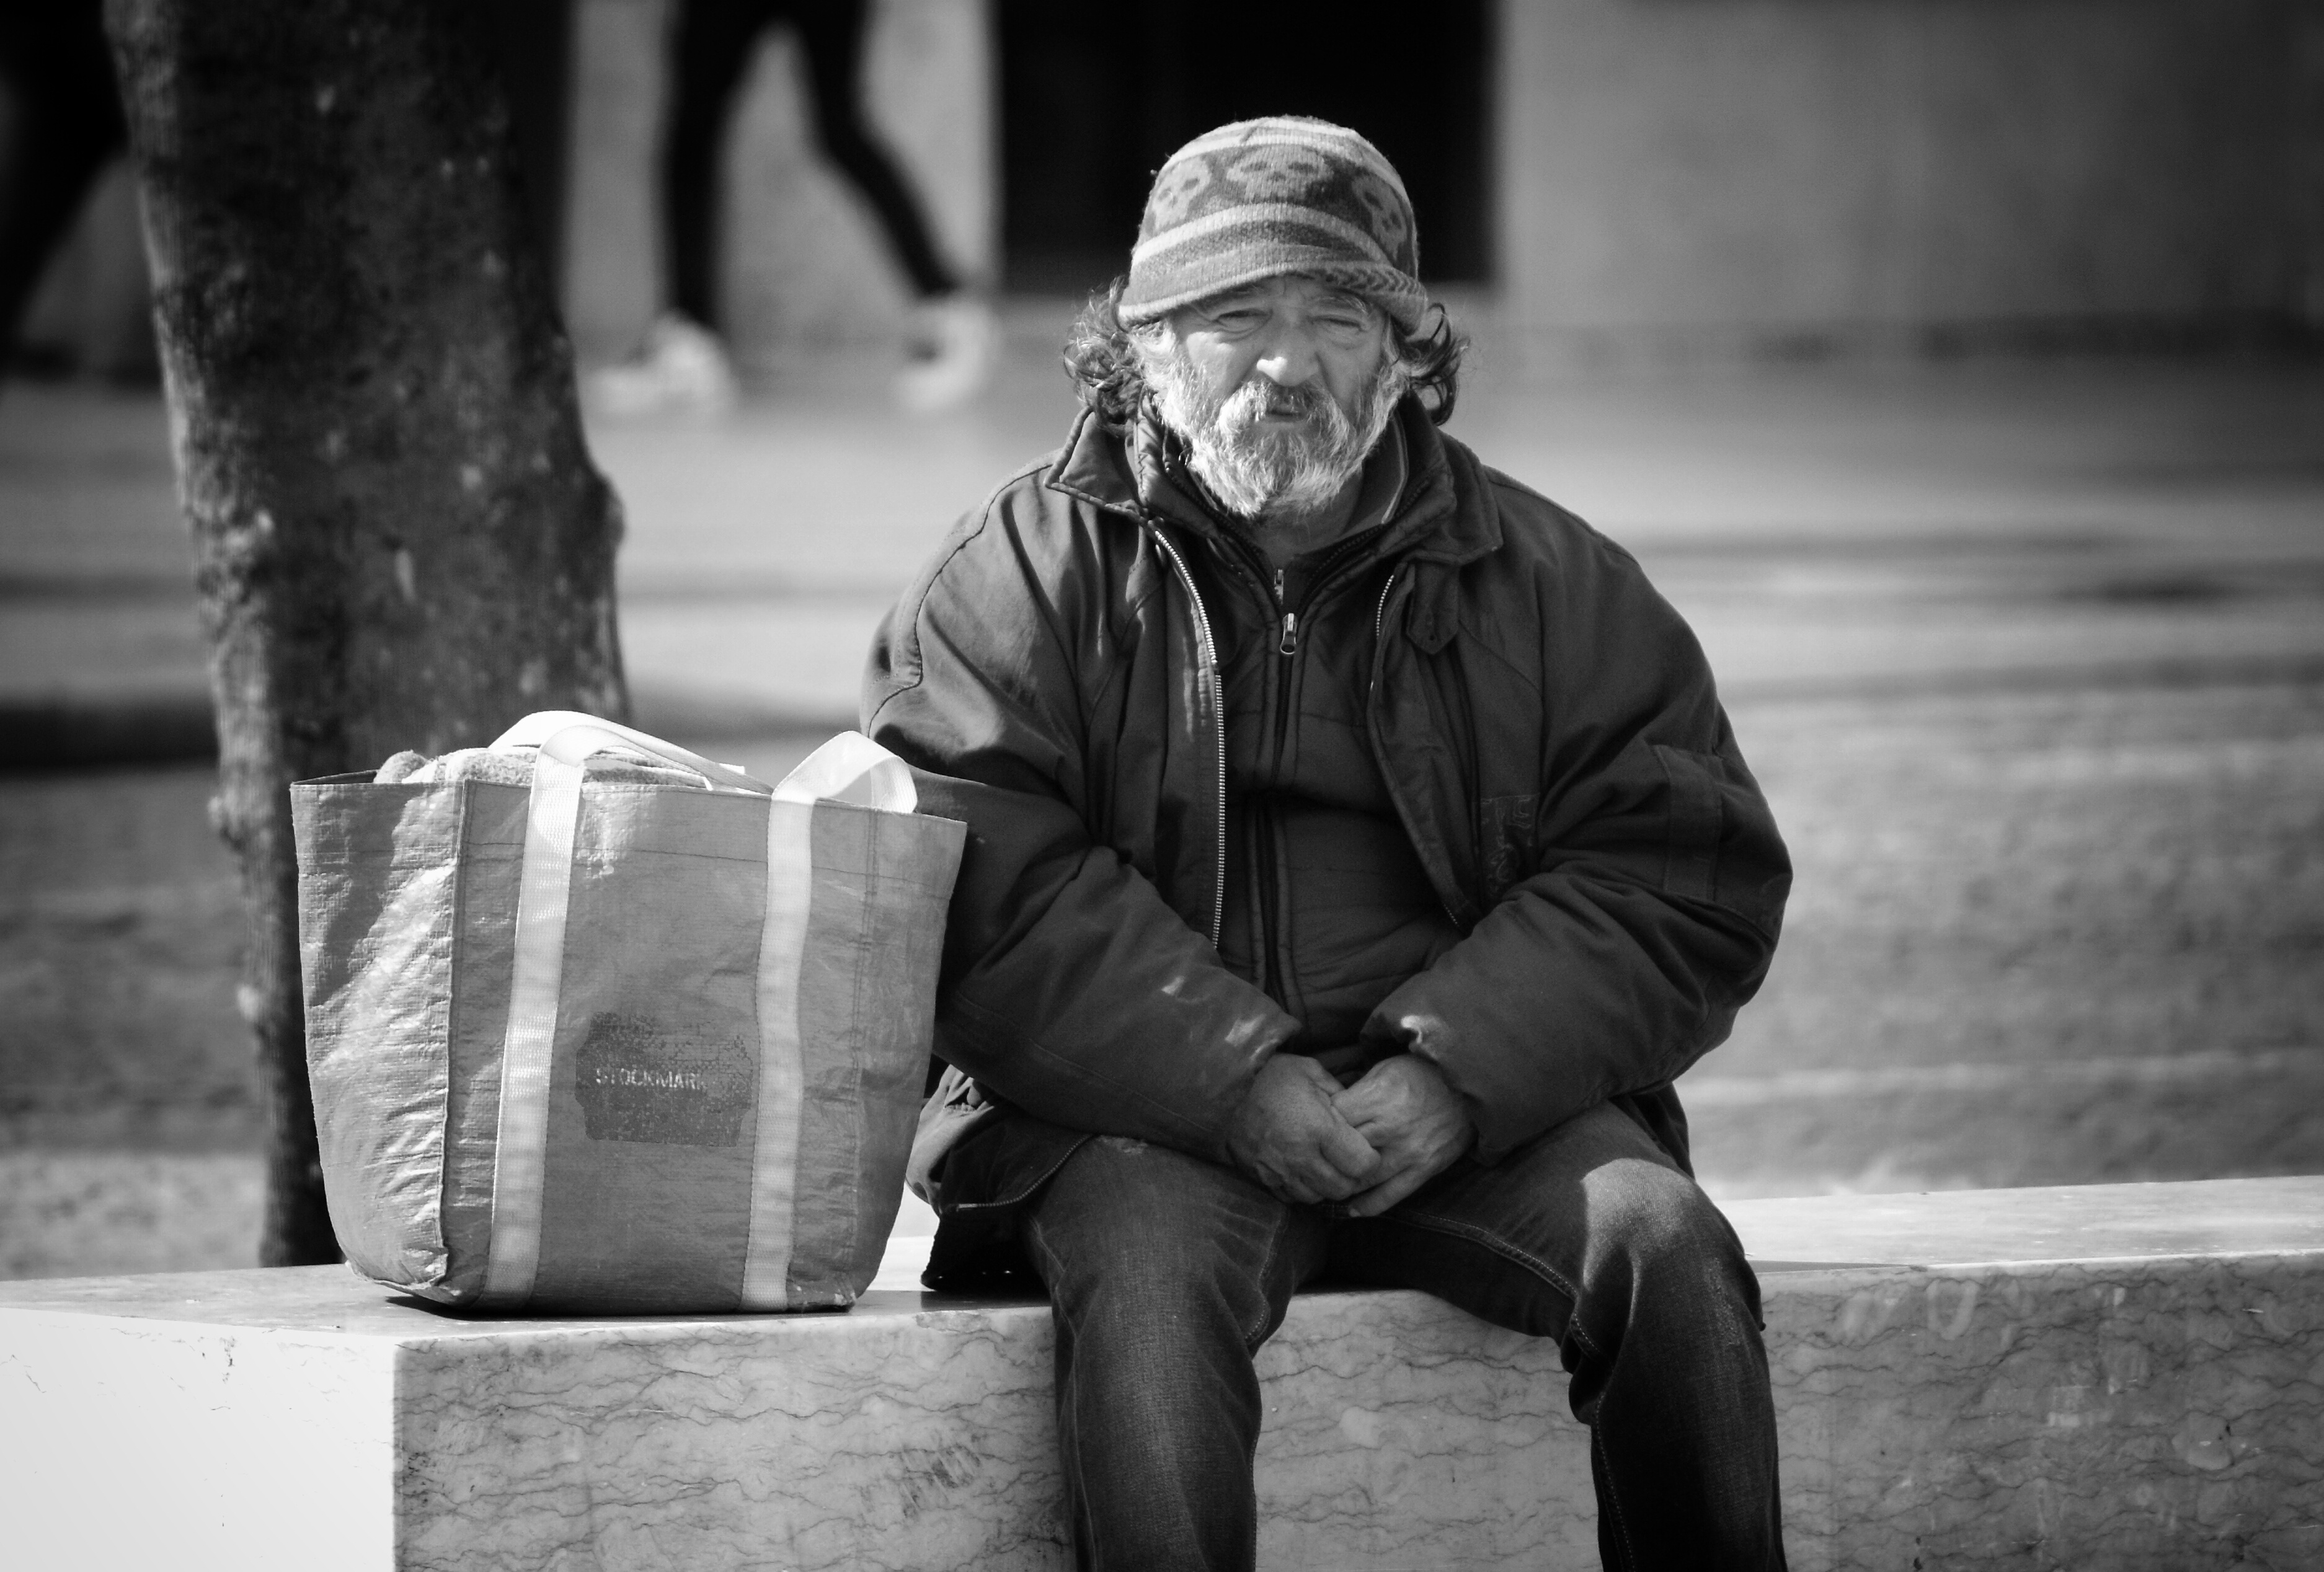
man, person, black and white, people, road, white, street, photography, urban, male, social, dslr, portrait, sitting, darkness, black, monochrome, streetphotography, bw, blackandwhite, blackwhite, streets, candid, best, moments, public, photograph, sony, pretoebranco, rua, streetphoto, faces, branco, lisboa, lisbon, moment, emotion, unposed, decisive, souls, pretobranco, preto, retratos, sp, dslra200, bags, pb, inpublic, fotografiaderua, streetmoments, lavinha, a200, joao, monochrome photography, film noir, human positions